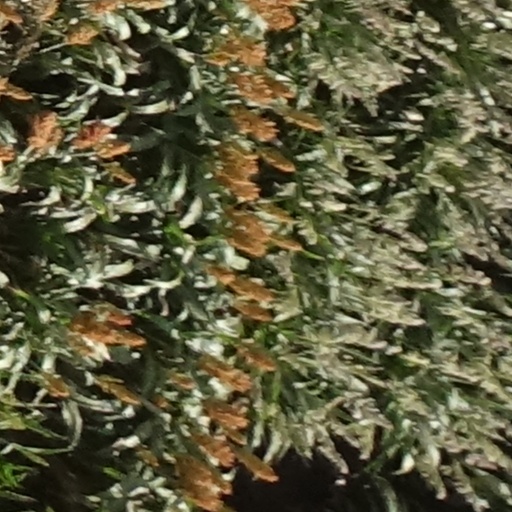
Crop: sorghum